Twelfth Night

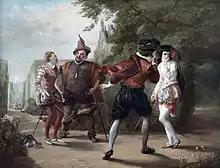
"The Duel Scene from 'Twelfth Night' by William Shakespeare", William Powell Frith (1842)

The full title of the play is "Twelfth Night, or What You Will". Subtitles for plays were fashionable in the Elizabethan era, and though some editors place "The Merchant of Venice"s alternative title, "The Jew of Venice", as a subtitle, this is the only Shakespeare play to bear one when first published.